Île Ronde, Mauritius

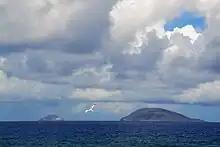
Round Island seen from West, with Serpent Island to the right (north) of it

Round Island is an uninhabited islet 22.5 kilometres north of Mauritius. It has an area of 1.69 square kilometres and a maximum elevation of 280 metres. The island has been a nature reserve since 1957 and is administered jointly by the National Parks and Conservation Service and the Mauritian Wildlife Foundation. The island has been designated an Important Bird Area (IBA) by BirdLife International.